The Making of a Man

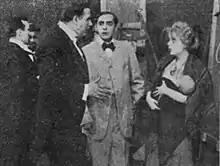
Scene from the film

The Making of a Man is a 1911 American short silent drama film produced by the Biograph Company of New York, directed by D. W. Griffith, and starring Dell Henderson and Blanche Sweet.